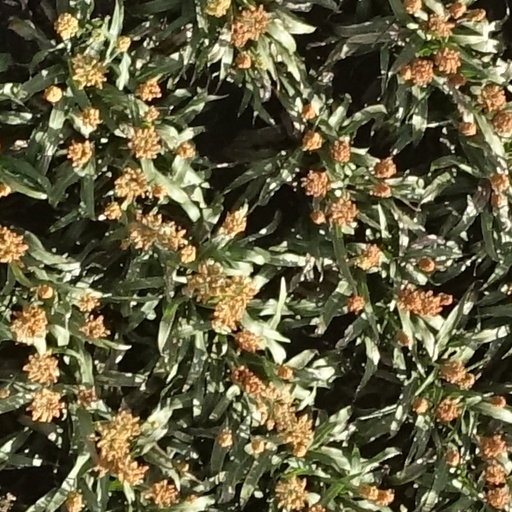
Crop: sorghum